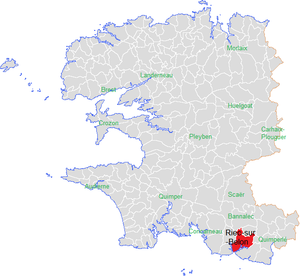
localisation de la commune de Riec-sur Belon dans le Finistère
Riec-sur-Bélon [ʁjɛk syʁ belɔ̃] est une commune du département du Finistère, en Cornouaille, dans la région Bretagne, en France. Riec-sur-Bélon dépendait autrefois du Diocèse de Cornouaille. La commune est surtout connue pour sa production d'huîtres plates appelées « belons ».